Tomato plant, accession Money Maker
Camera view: horizontal (90 deg, fisheye); turntable rotation: 120 degrees
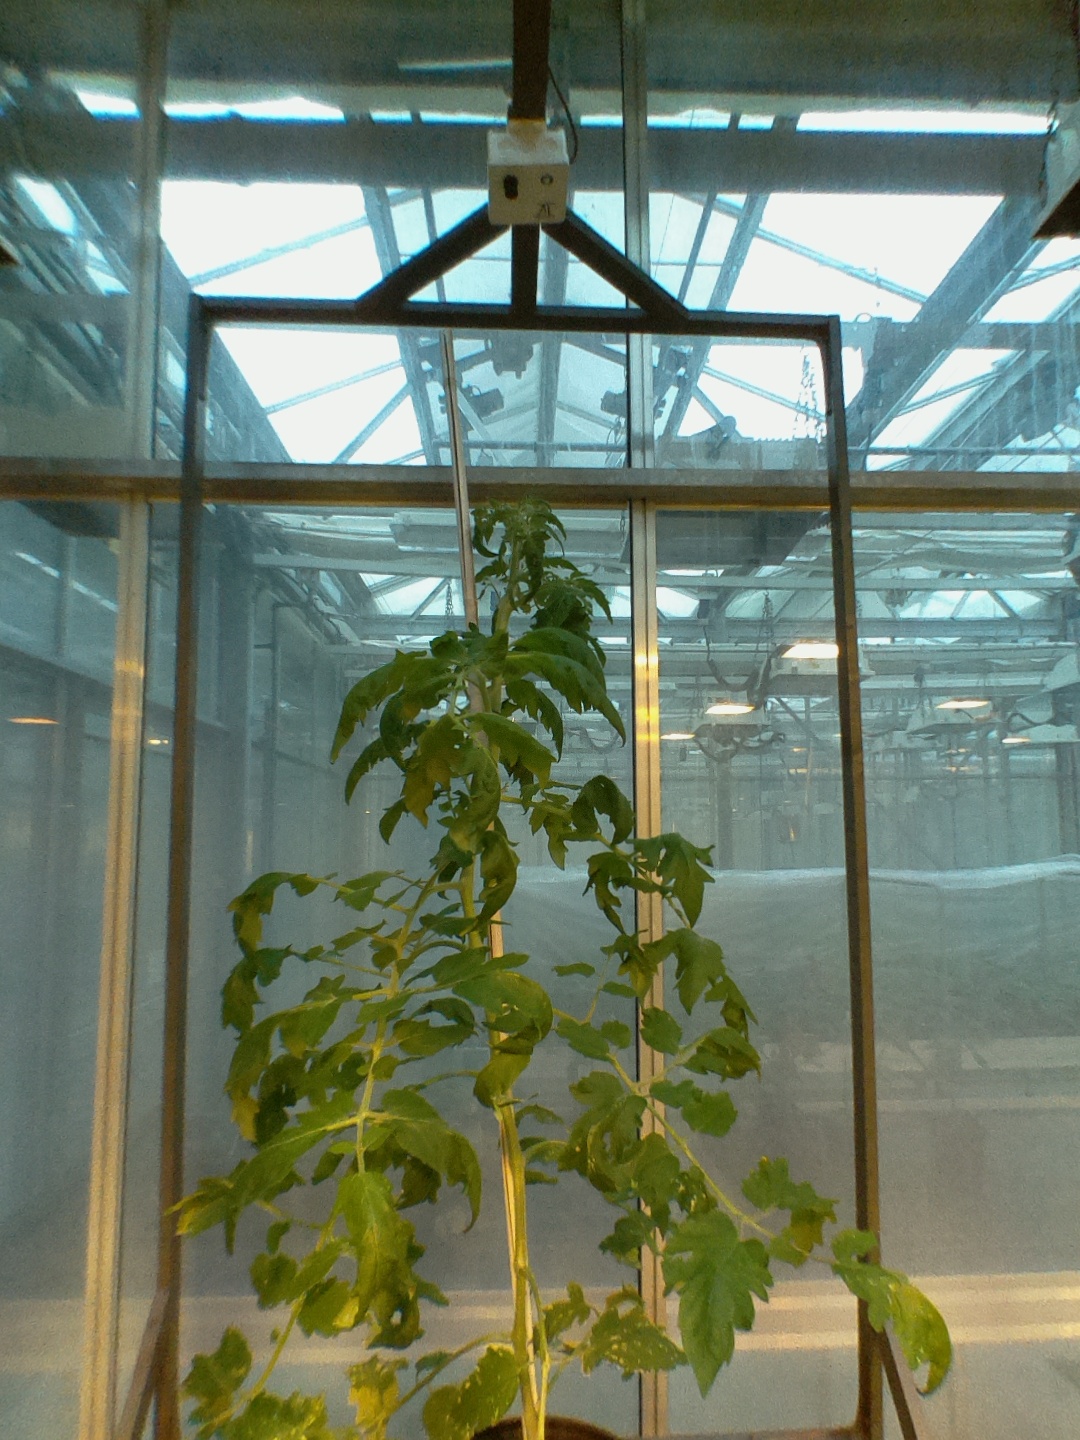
BBCH growth stage 62: 20%-30% of flowers open